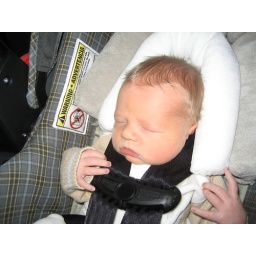
Ethan in car seat